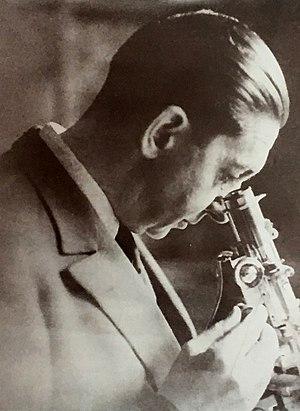
Jacques de Lapparent, titulaire de la chaire de Pétrographie à l'Université de Strasbourg, observe une plaque mince de roche au microscope polarisant
Jacques Cochon de Lapparent est un géologue, pétrographe et minéralogiste français né le 5 avril 1883 et mort le 18 mai 1948, à Paris. Membre correspondant de l'Académie des sciences en 1936, il est particulièrement connu pour ses travaux sur les bauxites et sur les argiles. Il est l'auteur d'un traité — Les leçons de Pétrographie — qui a fait autorité pendant 30 ans. Fils du célèbre géologue Albert de Lapparent, frère du peintre Paul de Lapparent, et oncle du géologue et paléontologue Albert-Félix de Lapparent, il est le lointain descendant du conventionnel Charles Cochon de Lapparent, ministre de la police générale sous le Directoire.